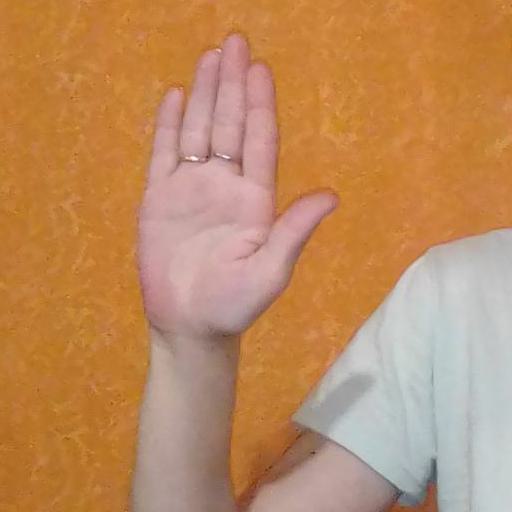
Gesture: stop